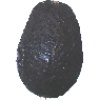
Label: Avocado ripe 1